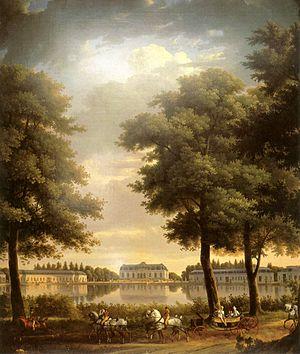
Avis du chateau Benrath Español: Opinion del castillo Benrath
Le palais de l'Élysée, dit l'Élysée, est un ancien hôtel particulier parisien, situé au nᵒ 55 de la rue du Faubourg-Saint-Honoré, dans le 8ᵉ arrondissement de Paris. Il est le siège de la présidence de la République française et la résidence officielle du président de la République depuis la IIᵉ République.